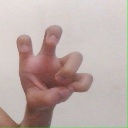
अक्षर: छ